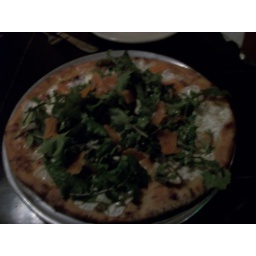
Roasted garlic pesto, Split Creek Farms chevre, house-made mozzarella, house-smoked salmon and arugula dressed in a lemon vinaigrette